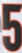
Number: 5